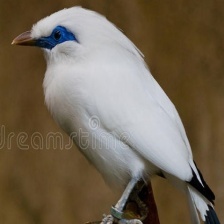
Species: BALI STARLING
Scientific name: LEUCOPSAR ROTHSCHILDI